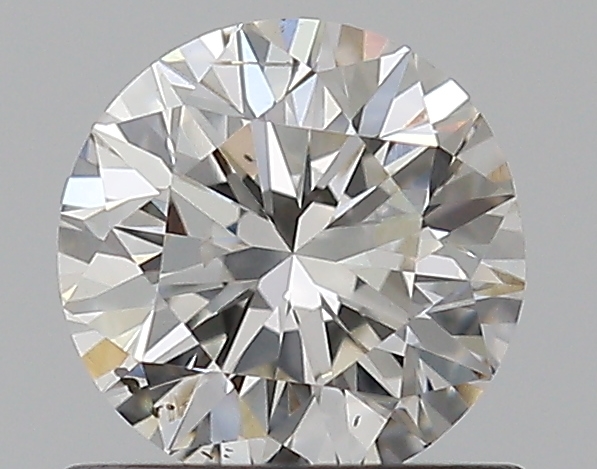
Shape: round
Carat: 0.7
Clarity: SI2
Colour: J
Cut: VG
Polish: VG
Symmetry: VG
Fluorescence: N
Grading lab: GIA
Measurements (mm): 5.55 x 5.61 x 3.58